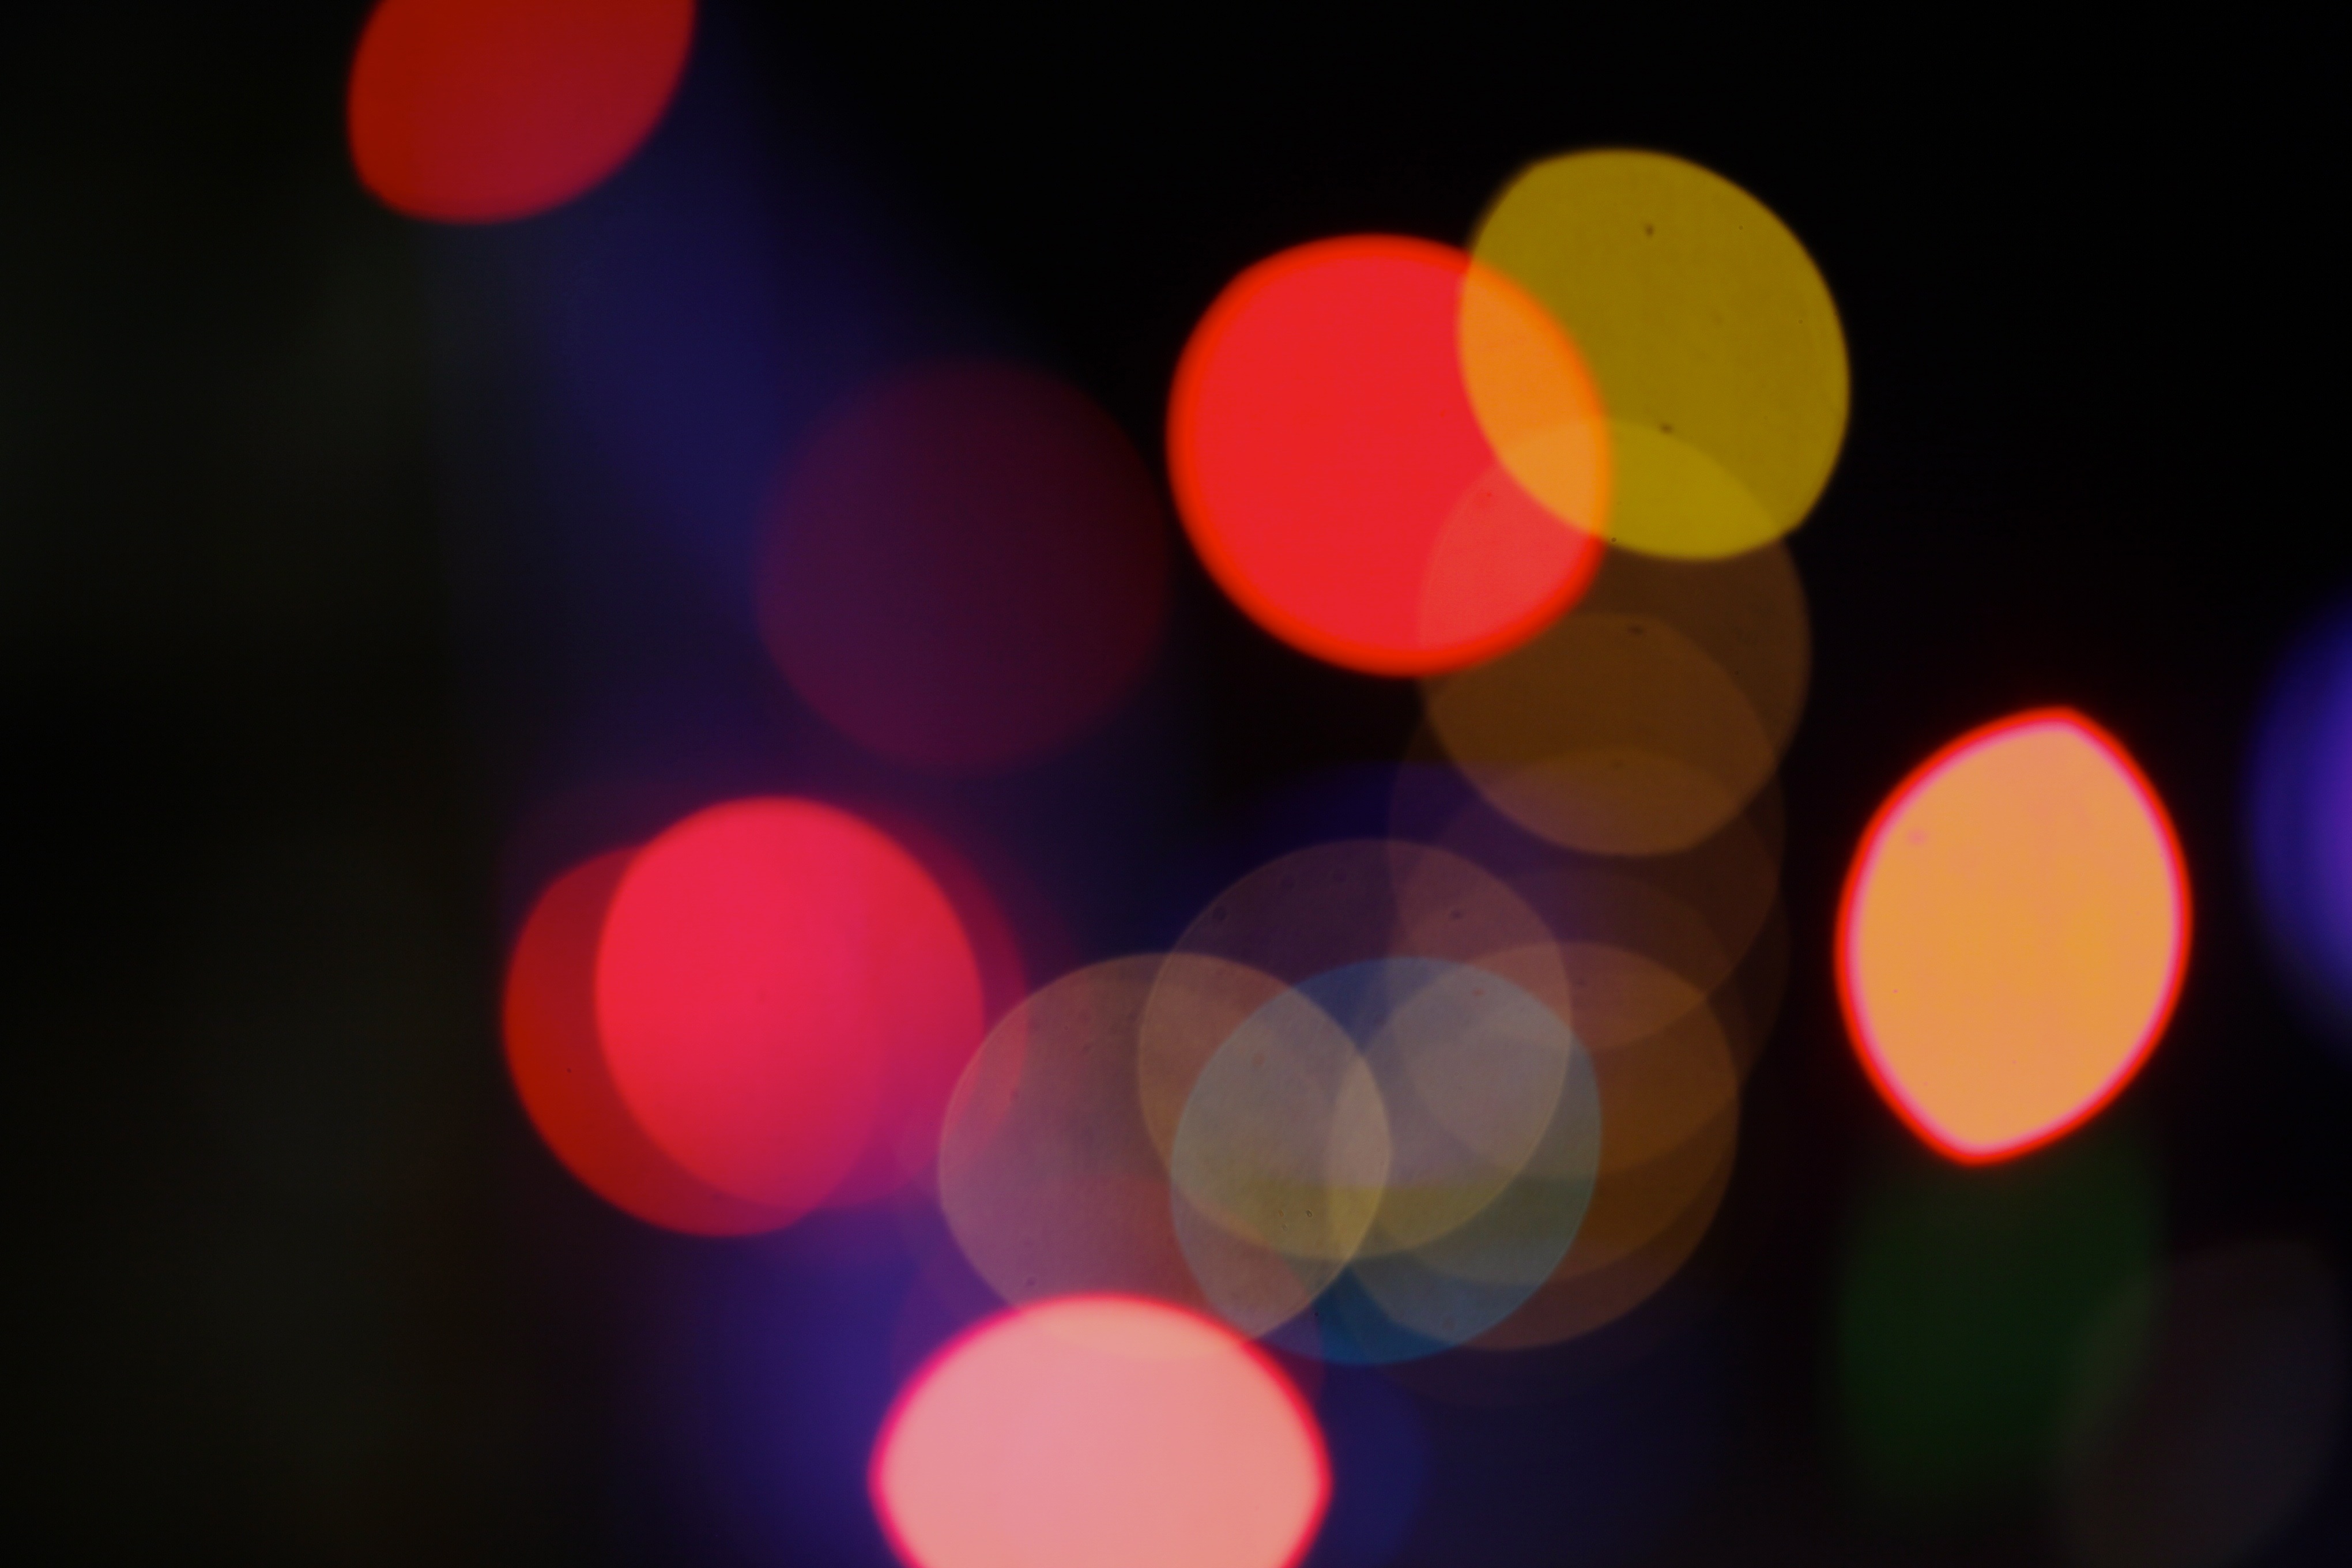
light, city, urban, line, geometric, red, color, darkness, colorful, toy, circle, lights, colors, focus, design, lamps, wallpaper, sphere, circles, lilac, balls, textures, shape, effect, fuzzy, form, as, out of focus, plot, funds, ocher, colored balls, abstract background, atmosphere of earth